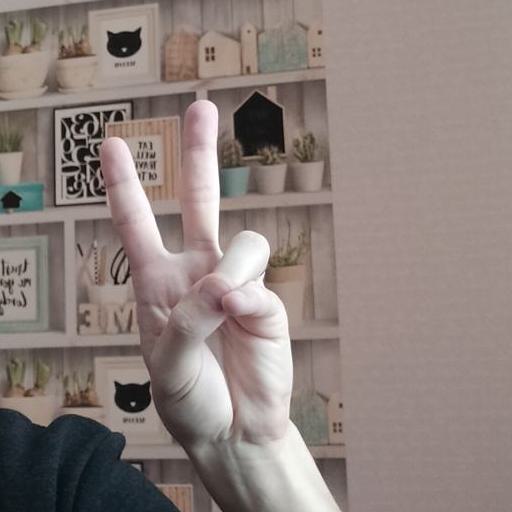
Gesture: peace